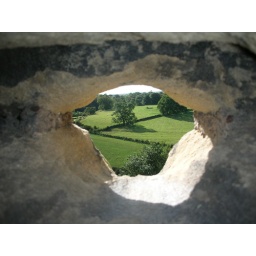
Warkworth castle -hole in the wall